Kerrie Wilson

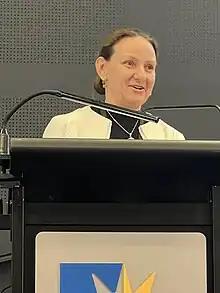

Kerrie Ann Wilson is an Australian environmental scientist who is the Queensland Chief Scientist and a Professor in the Faculty of Science at Queensland University of Technology (QUT). She was formerly the Pro Vice-Chancellor (Sustainability and Research Integrity) at QUT. Wilson is also an affiliated professor in conservation science at the University of Copenhagen, honorary professor at The University of Queensland, a member of the Australian Heritage Council and the Australian Natural Sciences Commissioner for UNESCO.